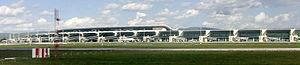
Ankara – anciennement appelée Angora et Ancyre durant l'Antiquité – est la capitale de la Turquie depuis le 13 octobre 1923 et la deuxième plus grande ville du pays, après Istanbul. Elle est située en Région de l'Anatolie centrale.
En 2017, la Turquie est la première puissance économique du Moyen-Orient devant l'Iran et l'Arabie saoudite, la 7ᵉ puissance économique d'Europe et la 13ᵉ puissance économique mondiale. Membre du G20 et de l'Union douanière, la Turquie a officiellement entamé ses négociations d’adhésion avec l’Union européenne en octobre 2005.